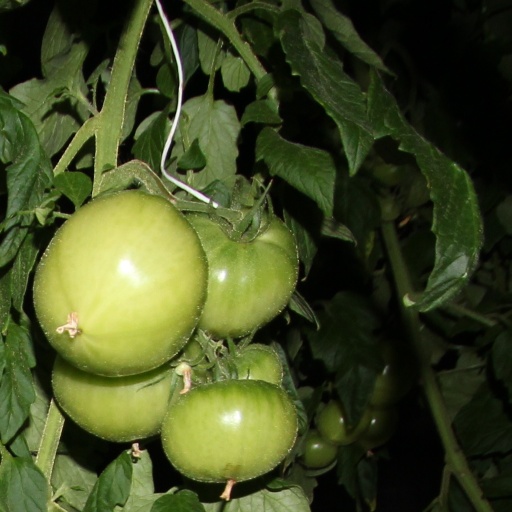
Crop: tomato